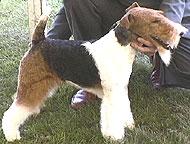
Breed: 226-n000057-wire_haired_fox_terrier